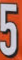
Number: 5